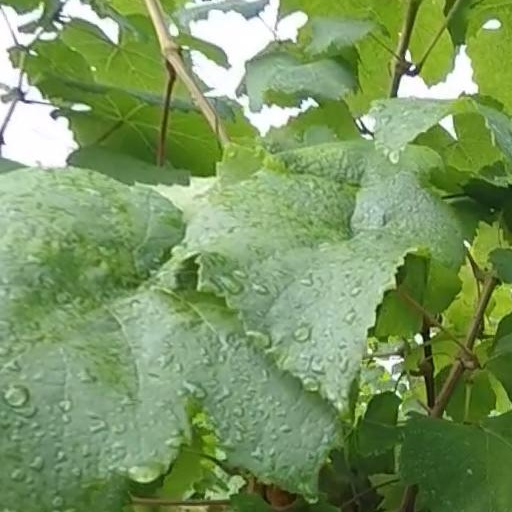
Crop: grape